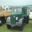
Label: truck